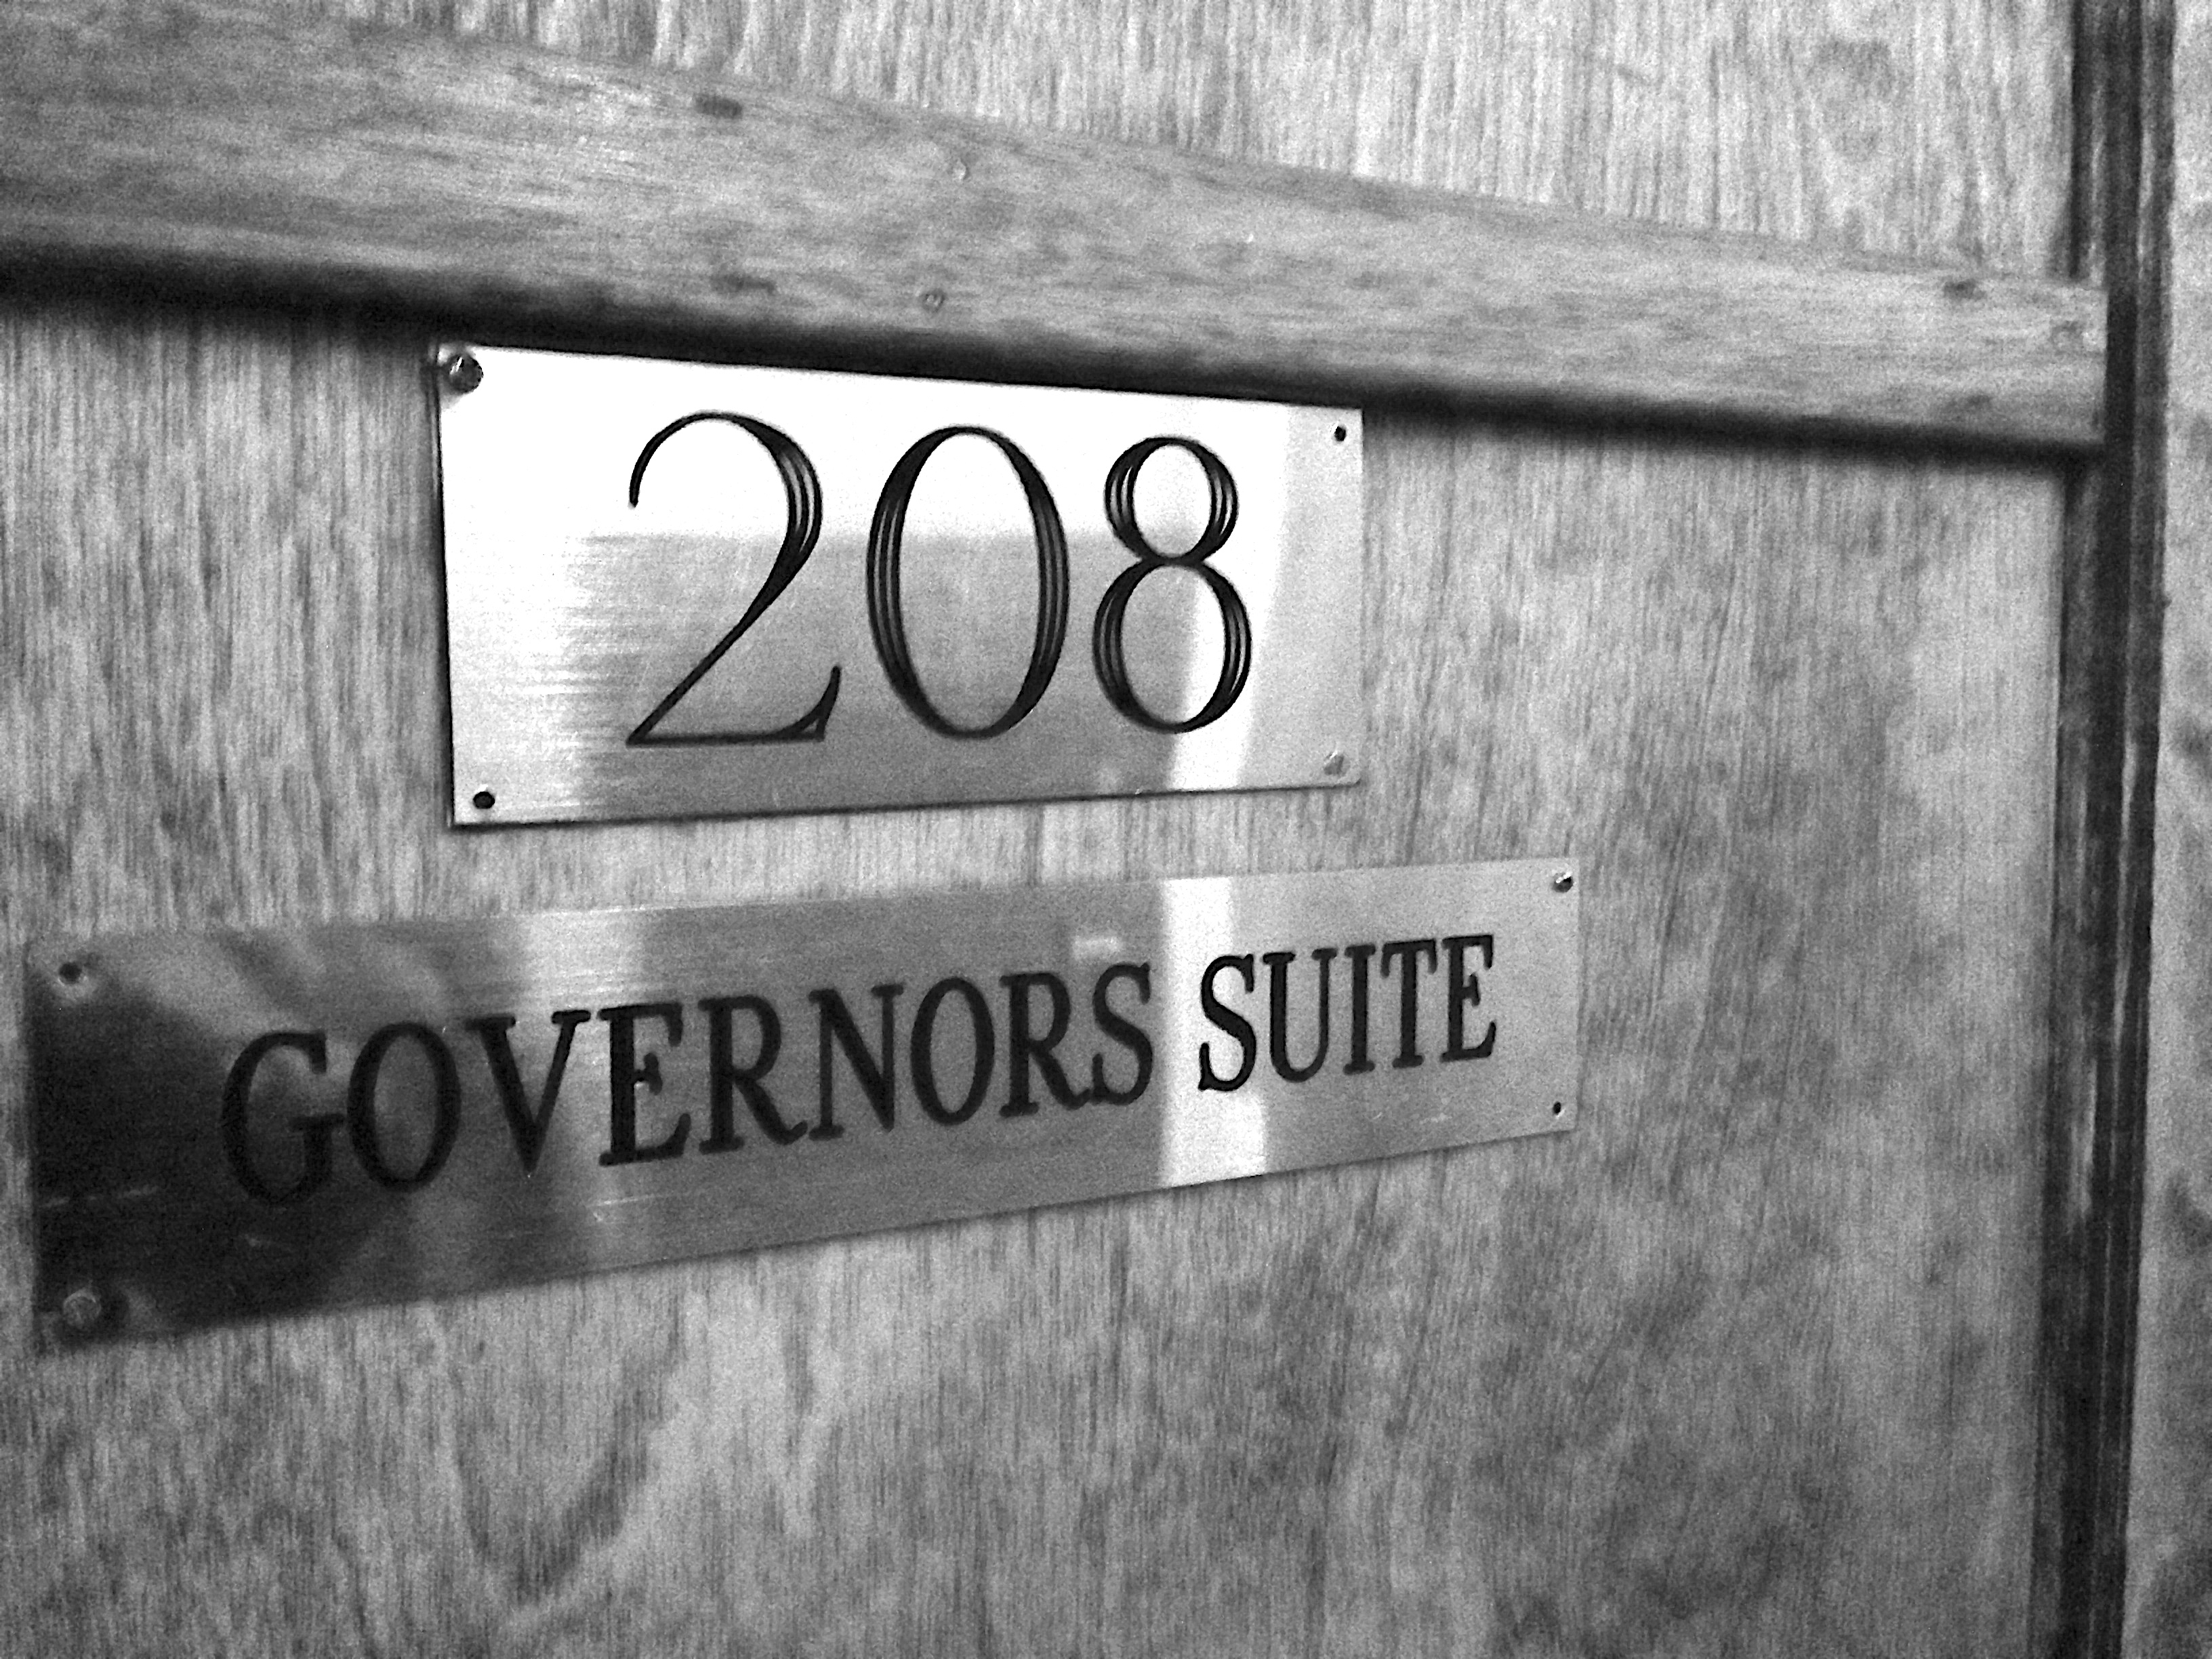
black and white, white, number, sign, street sign, black, monochrome, font, photograph, shape, raildog, monochrome photography